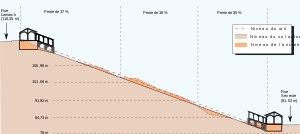
Le funiculaire de Montmartre, situé dans le 18ᵉ arrondissement de Paris, est depuis 1991 un ascenseur incliné automatique comprenant deux cabines, permettant de monter au sommet de la butte Montmartre et d'accéder ainsi à la basilique du Sacré-Cœur sans devoir emprunter l'escalier de plus de deux-cent-vingt marches. Ouvert en juillet 1900, il a été entièrement rénové en 1935 puis en 1991. Long de cent-huit mètres, il gravit les trente-six mètres de dénivelé en moins d'une minute trente. Géré par la RATP, l'opérateur des transports en commun parisiens, il a transporté 3 340 170 voyageurs en 2017.